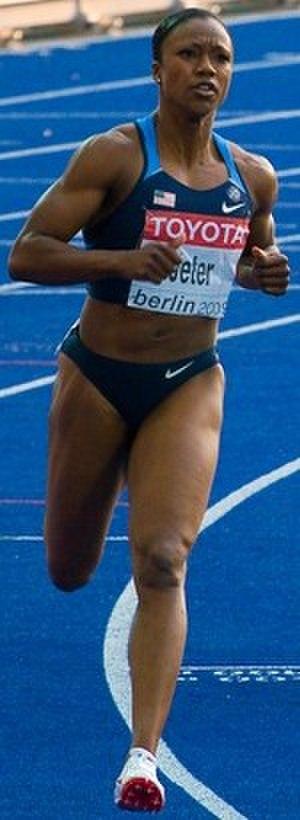
Le 100 mètres féminin de la Ligue de Diamant 2010 s'est déroulé du 23 mai au 19 août 2010. La compétition a fait successivement étape à Shanghai, Rome, Eugene, Lausanne, Gateshead et Monaco, la finale se déroulant à Zürich. L'épreuve est remportée par l'Américaine Carmelita Jeter qui s'adjuge quatre victoires en sept courses.